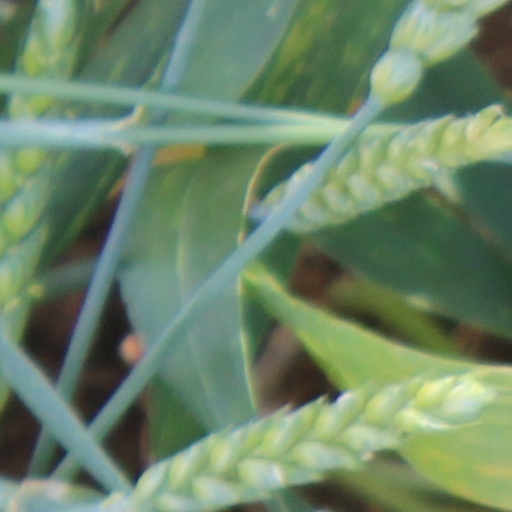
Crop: wheat